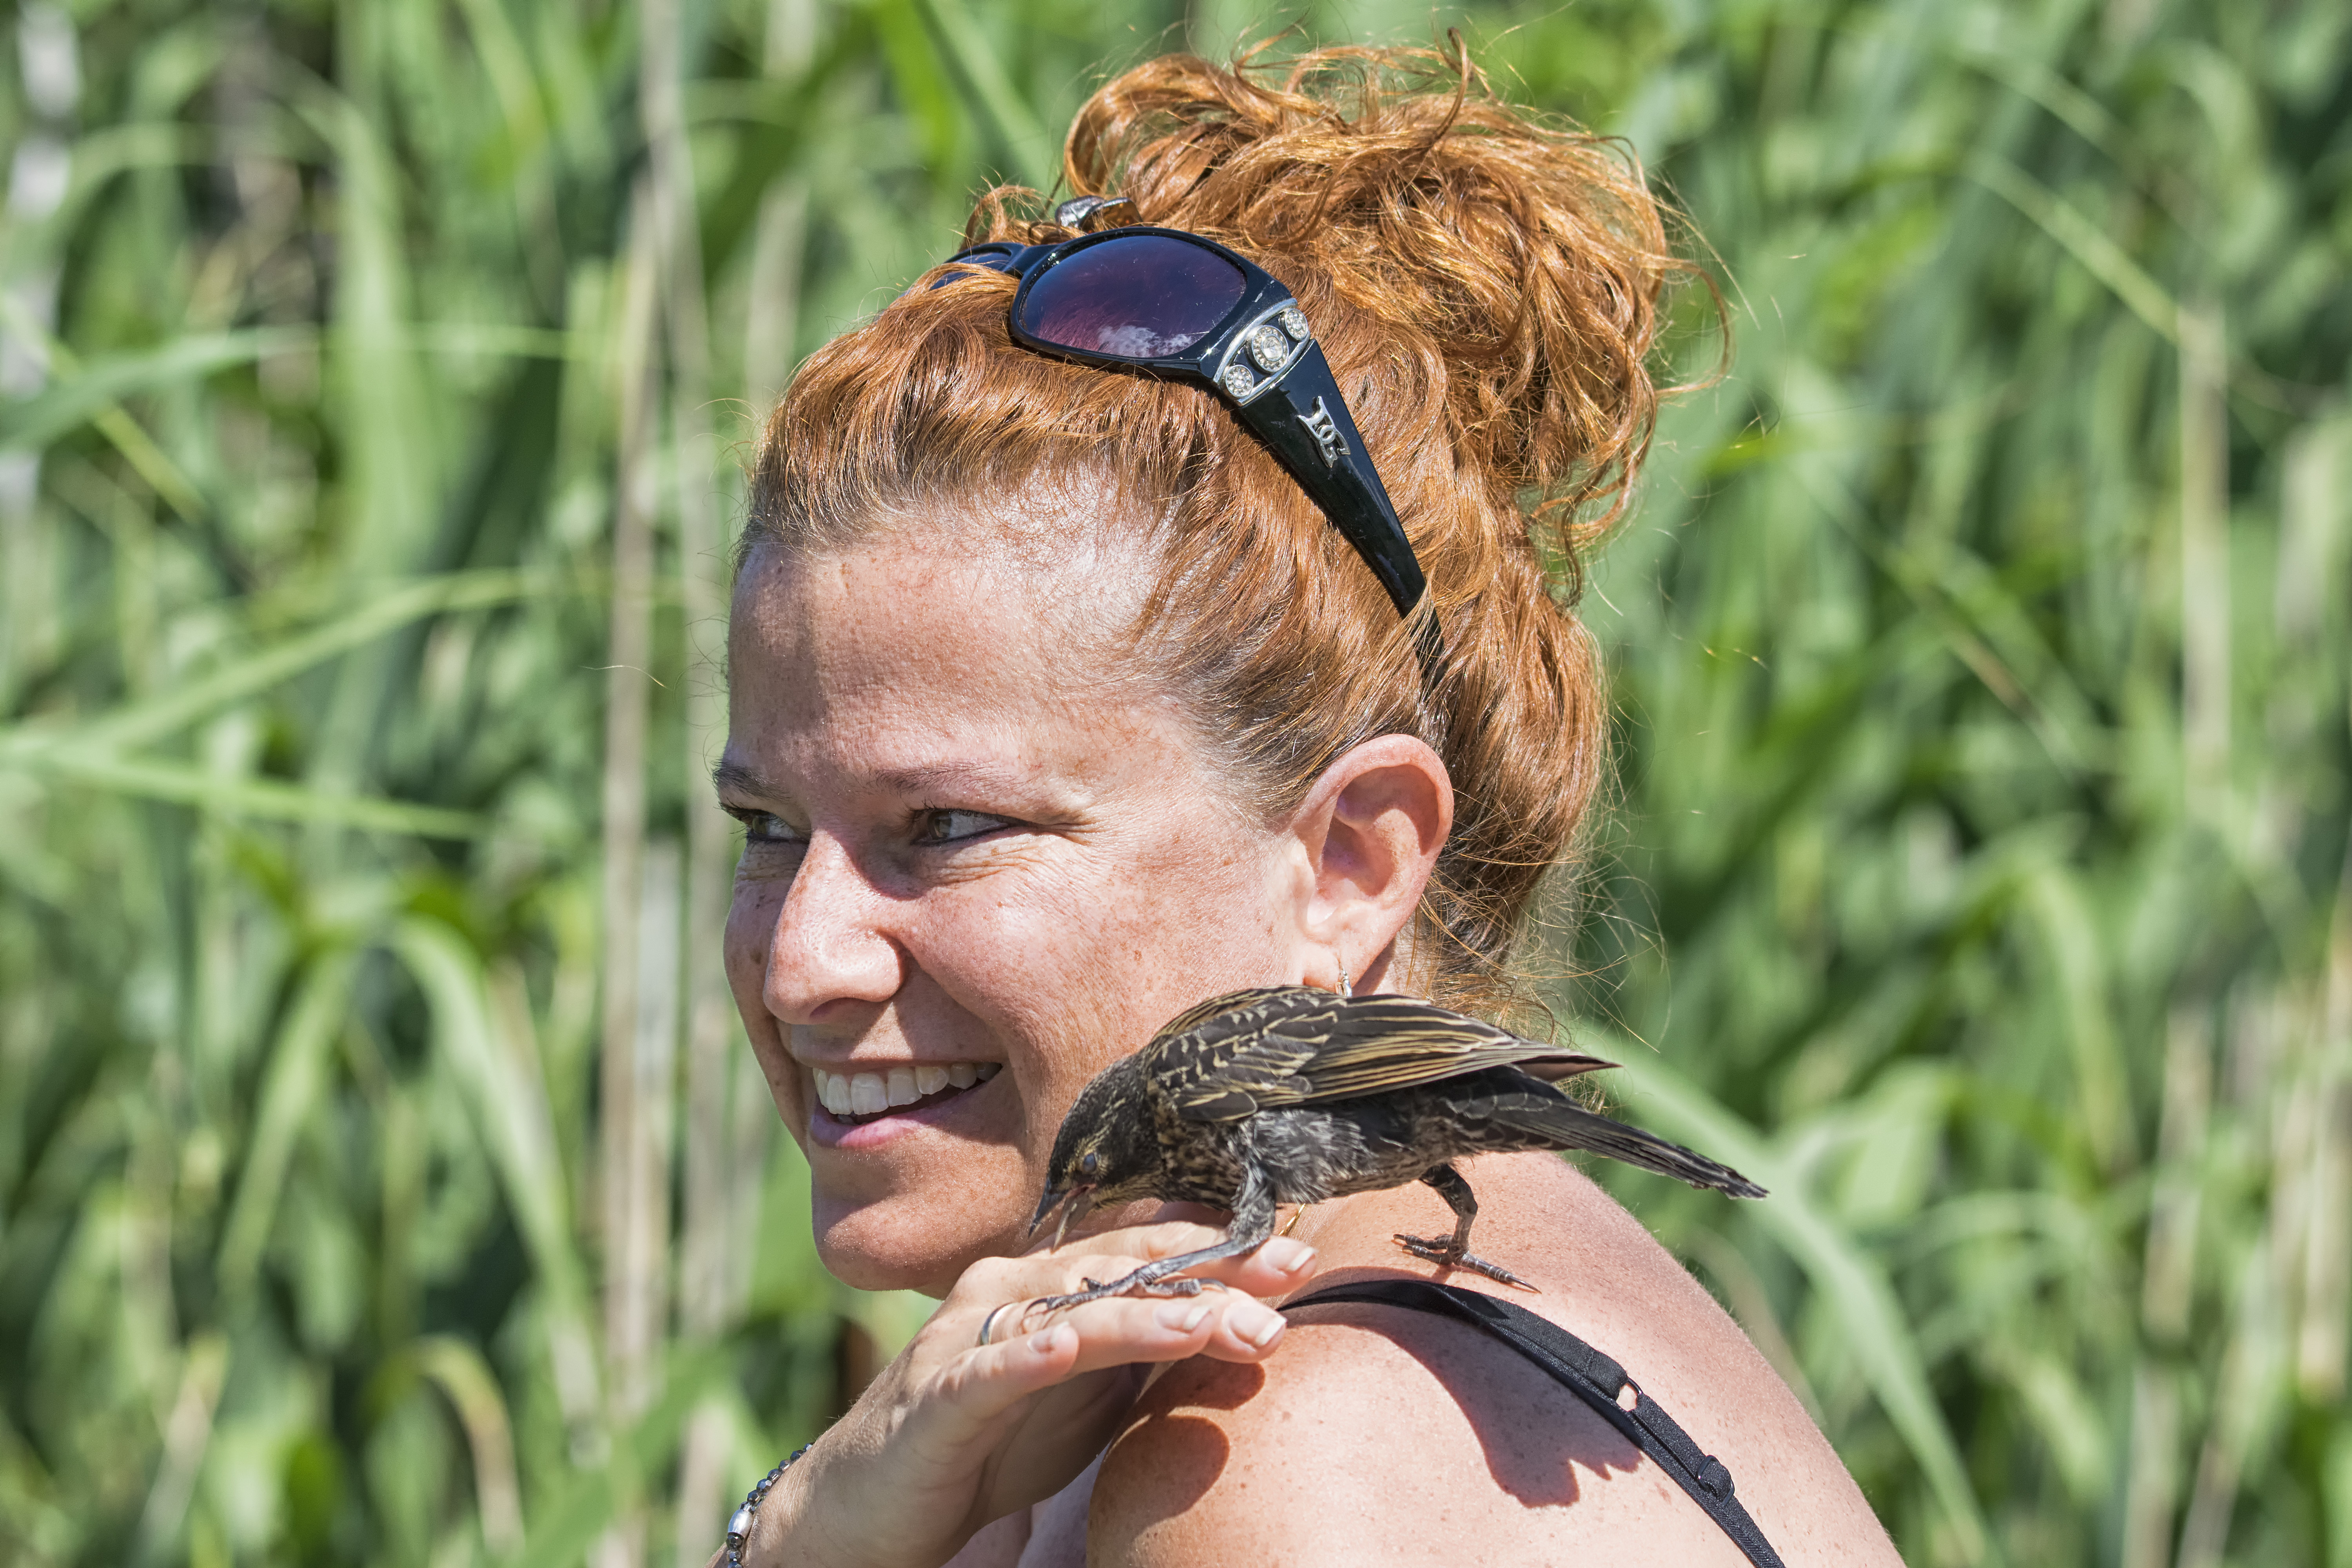
grass, bird, people, hair, flower, portrait, model, red, jungle, winged, hairstyle, tribe, canada, eye, a, head, skin, beauty, quebec, blackbird, sherbrooke, oiseau, carouge, paulettes